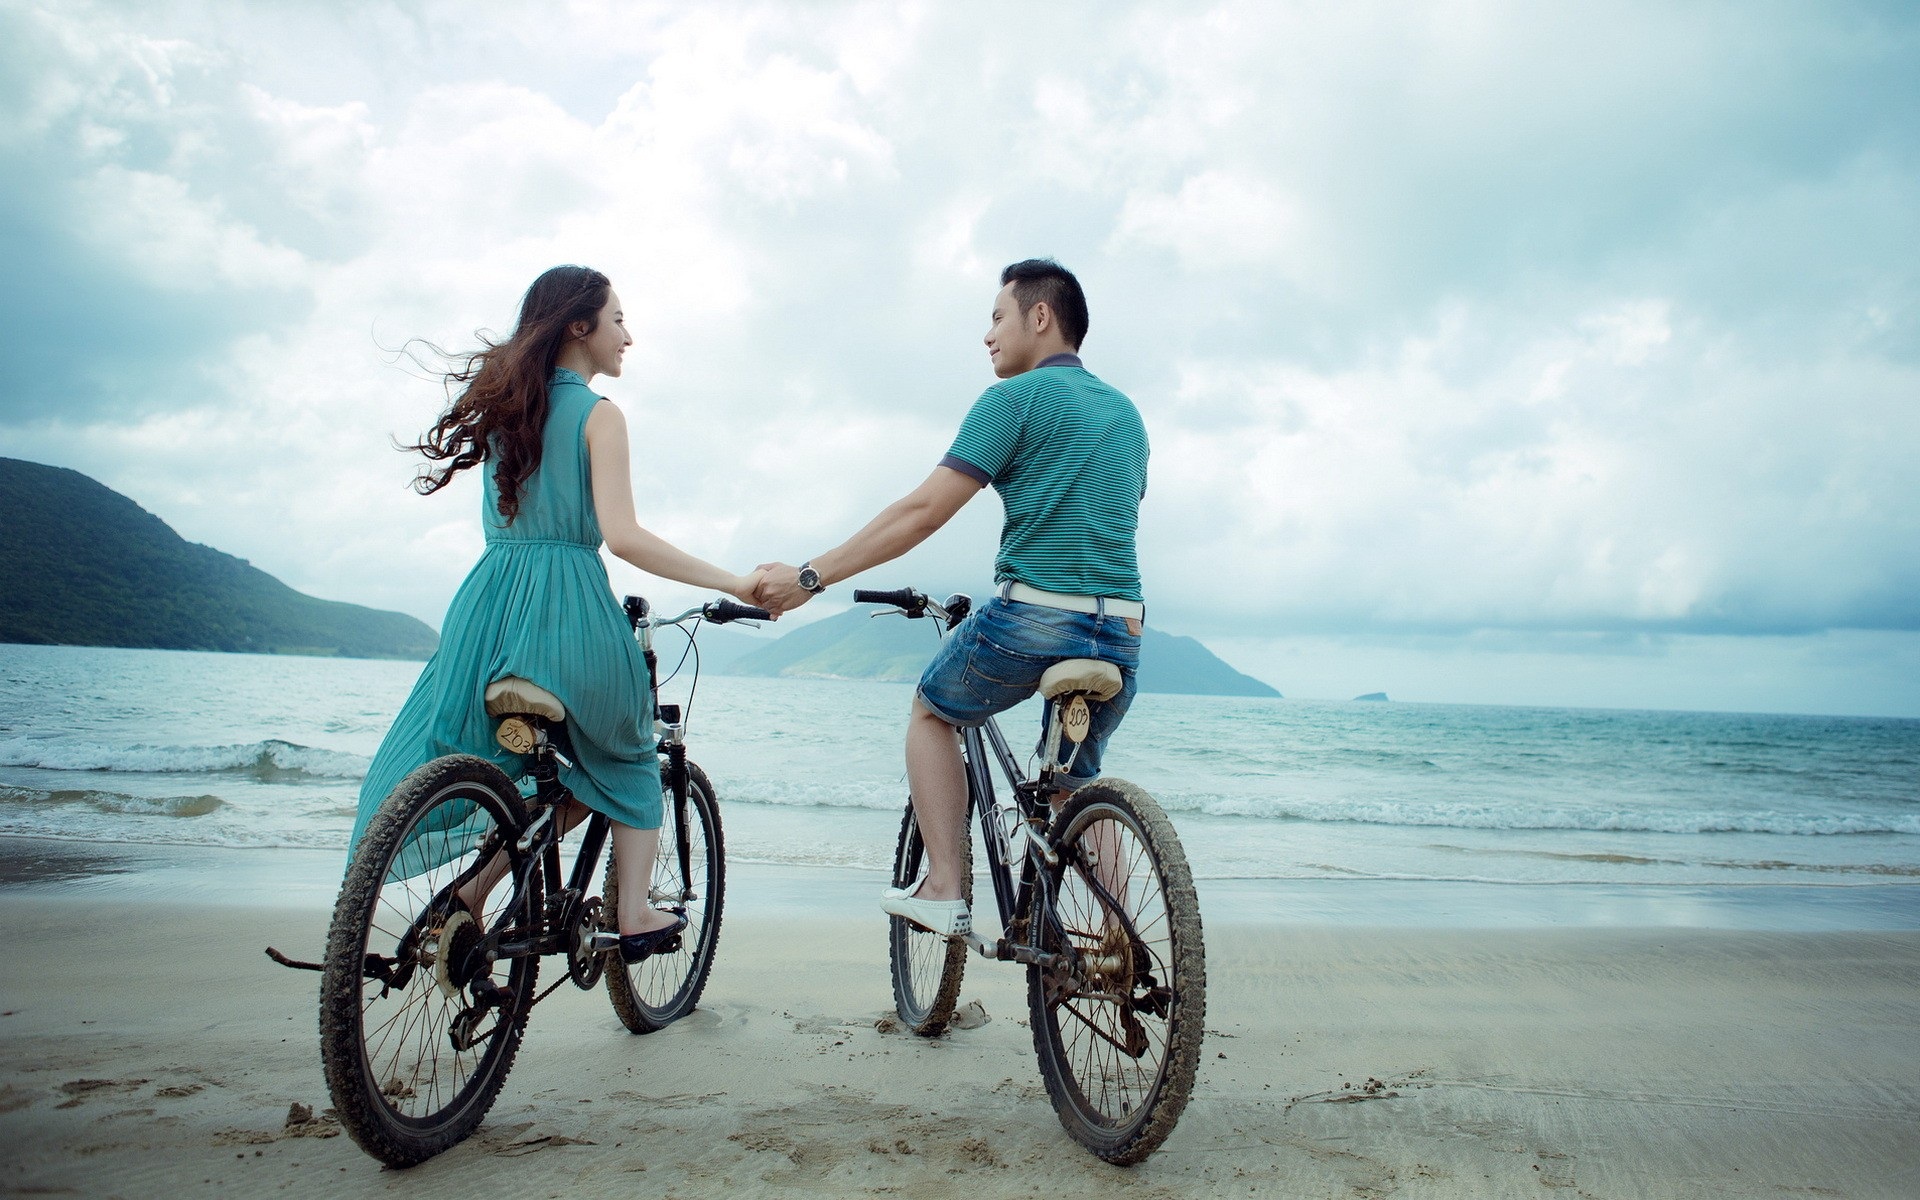
beach, sea, bicycle, summer, vacation, seaside, love, vehicle, holiday, couple, blue, leisure, sports equipment, mountain bike, cycling, mountains, bicycles